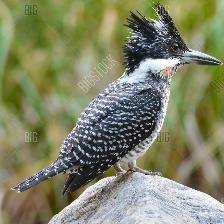
Species: CRESTED KINGFISHER
Scientific name: MEGACERYLE LUGUBRIS